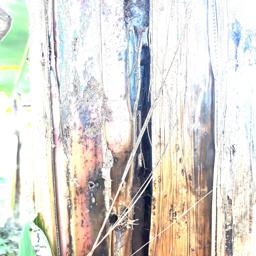
Label: PSEUDOSTEM WEEVIL